Farm

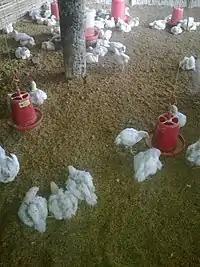
Poultry farming

The word in the sense of an agricultural land-holding derives from the verb "to farm" a revenue source, whether taxes, customs, rents of a group of manors or simply to hold an individual manor by the feudal land tenure of "fee farm". The word is from the medieval Latin noun "firma", also the source of the French word "ferme", meaning a fixed agreement, contract, from the classical Latin adjective "firmus" meaning strong, stout, firm. As in the medieval age virtually all manors were engaged in the business of agriculture, which was their principal revenue source, so to hold a manor by the tenure of "fee farm" became synonymous with the practice of agriculture itself.